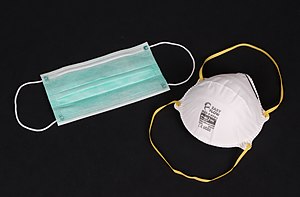
Mundbind
Kirurgiske mundbind, masketyper som disse blev blandt andet anvendt under Coronaviruspandemien i 2019-2020.
Mundbind er et personligt værnemiddel som beskytter imod smitte med mikroorganismer og mindsker videregivelse af smitte. Mundbind kan også bruges som værn mod forurenende luftbårne partikler, for eksempel fra maling, støv og trafik. Andre betegnelser kan for eksempel være støvmaske og åndedrætsværn.